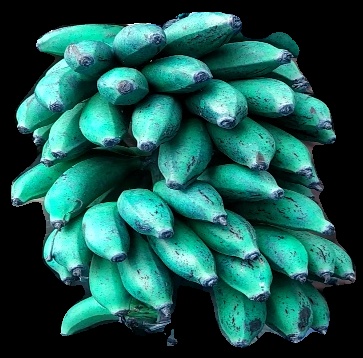
Variety: rasbale
Grade: grade3